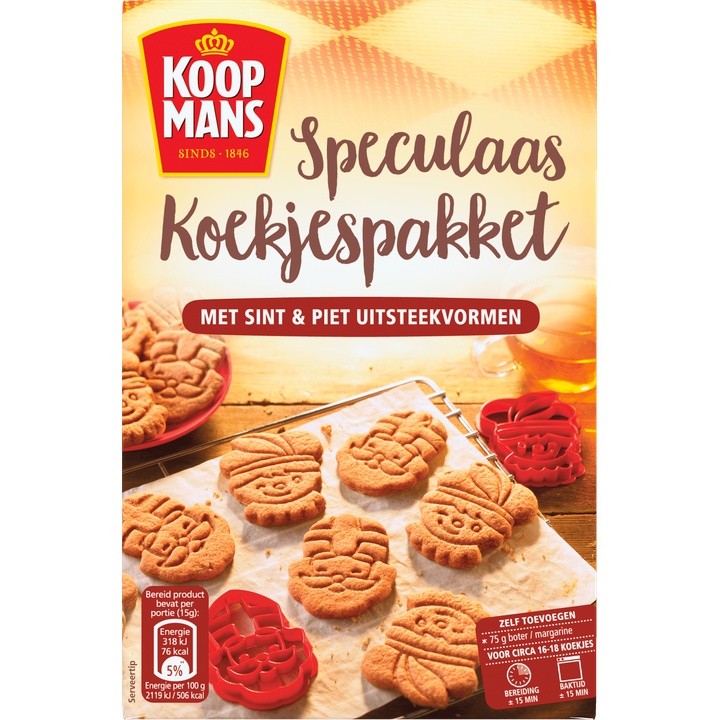
Koopmans Speculaas koekjespakket Sint & Piet bakmix 200 gram
Bak je eigen Sinterklaasfeest! Met het Koopmans Speculaas Koekjespakket Sint & Piet maak je zelf de lekkerste speculaaskoekjes in gezellige Sinterklaasvormen. De mix is ideaal voor een bakmiddag met kinderen en zorgt voor gegarandeerd bakplezier in aanloop naar 5 december. De koekjes krijgen die typische warme, kruidige speculaassmaak en zijn leuk om te versieren na het bakken. Het pakket bevat alles wat je nodig hebt om meteen aan de slag te gaan – inclusief uitsteekvormpjes van Sinterklaas en Piet! Ingrediënten TARWEBLOEM, suiker, kruiden en specerijen, kaneel, rijsmiddel (E 500), kaliumchloride (zoutvervanger). Kan bevatten (EI, MELK). Gewicht: 200 gram Allergenen Bevat: glutenbevattende granen, tarwe Kan bevatten: eieren, melk Voedingswaarden Voedingswaarden Per 100 g Per 15 g Per 15 g, %ADH Energie 2120.0 kJ 318.0 kJ 4.0% 506.0 kCal 76.0 kCal 4.0% Vetten 25.0 g 3.7 g 5.0% waarvan verzadigde vetzuren 10.0 g 1.5 g 8.0% Koolhydraten 65.0 g 9.7 g 4.0% waarvan suikers 27.0 g 4.0 g 4.0% Vezels 1.6 g 0.2 g Eiwitten 5.3 g 0.8 g 2.0% Zout 0.59 g 0.09 g 2.0%
Brand: Traditional Dutch Food
Category: Food, Beverages & Tobacco > Food Items > Cooking & Baking Ingredients > Baking Mixes